Vascular anomaly

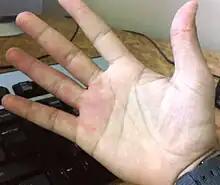
Capillary malformation

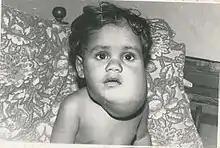
Lymphatic malformation

All fast-flow malformations are malformations involving arteries. They constitute about 14% of all vascular malformations.